Selzach

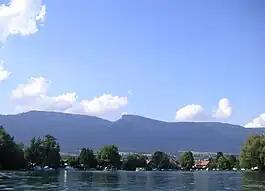
Looking from Altreu toward Selzach

Selzach has an area, , of . Of this area, or 50.3% is used for agricultural purposes, while or 38.2% is forested. Of the rest of the land, or 9.2% is settled (buildings or roads), or 1.7% is either rivers or lakes and or 0.6% is unproductive land.